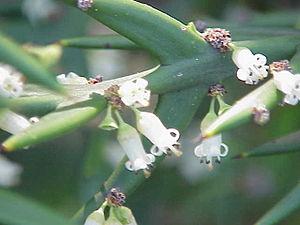
Colletia paradoxa est un arbuste épineux de la famille des Rhamnacées originaire du Chili, d'Argentine, d'Uruguay et du Sud du Brésil.